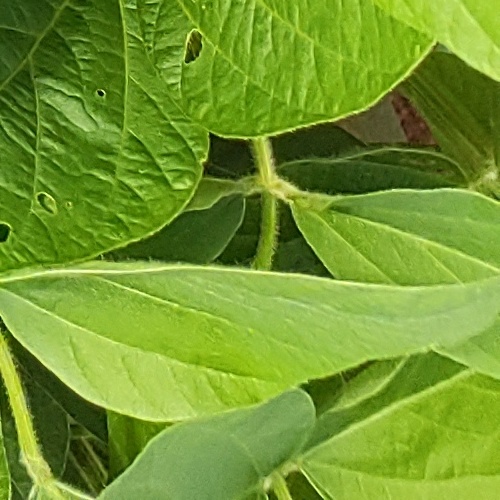
Label: Diabrotica_speciosa